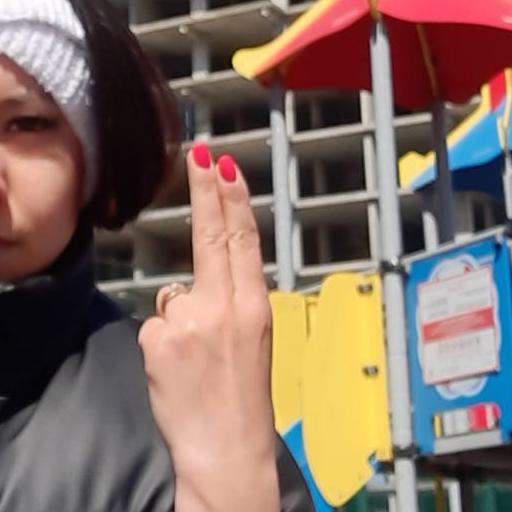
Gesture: two_up_inverted